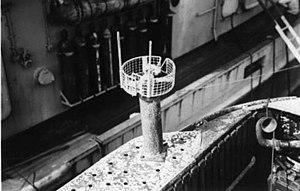
Le détecteur de radar Naxos, ou FuG 350 Naxos, est un appareil de détection des émissions radar de bande S mis au point durant la Seconde Guerre mondiale par les Allemands. Sa conception a été rendue possible quand l'armée allemande a pu récupérer un radar H2S et son magnétron à cavité après l'écrasement d'un bombardier britannique lors d'un raid sur Cologne les 2 et 3 février 1943. À partir de l'étude des composantes, Telefunken a pu construire un récepteur simple à courte portée appelé Naxos, et une version plus complexe avec une plus grande portée et une meilleure précision appelé Korfu.